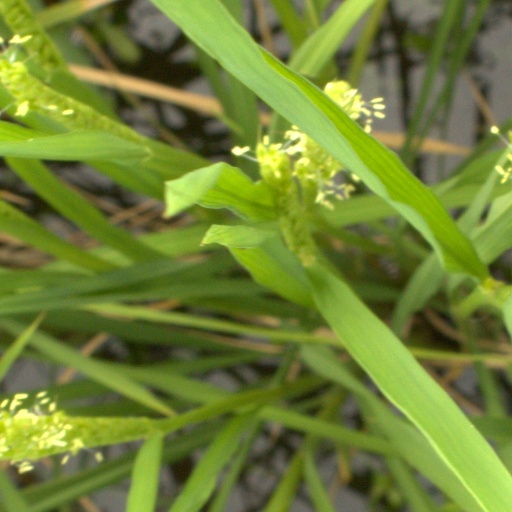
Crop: rice